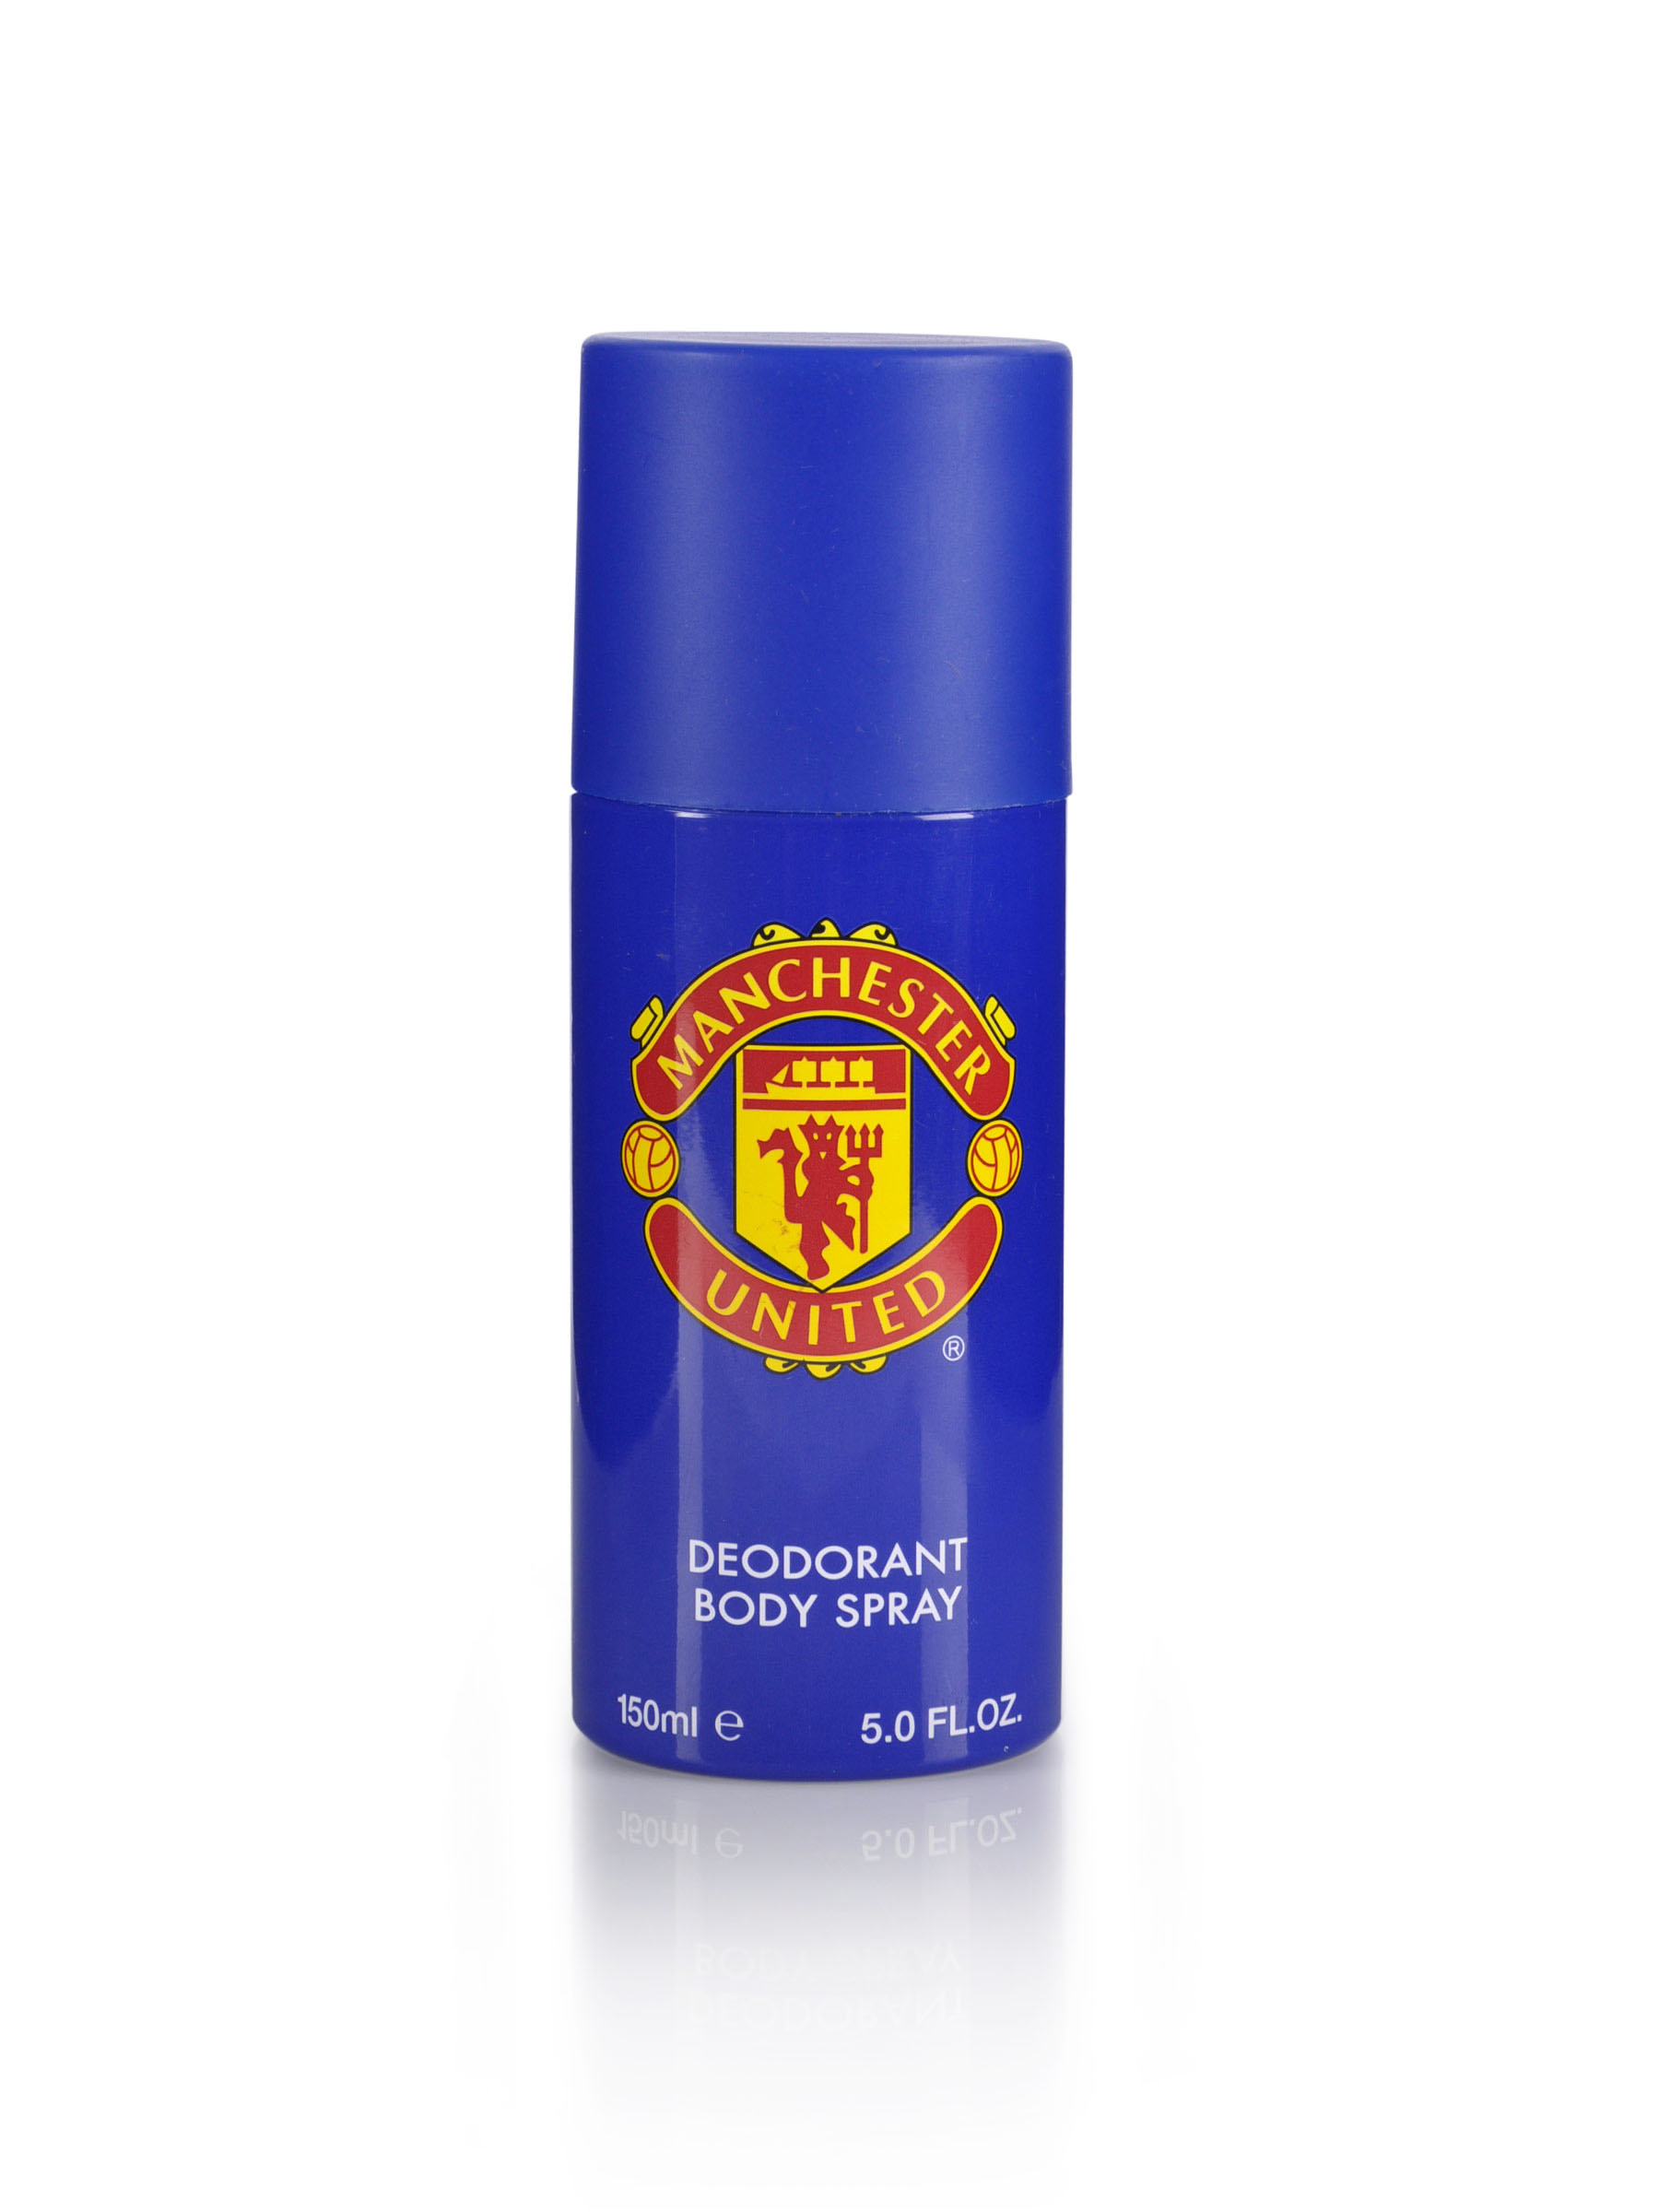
Manchester United Men Deo
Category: Personal Care / Fragrance / Deodorant
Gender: Men
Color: Blue
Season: Spring 2017
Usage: Casual